William Edward Murphy

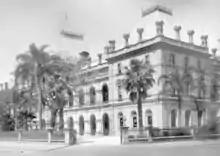
Parliament House Queensland, 1926

William Edward Murphy (1833–1881) was a politician in Queensland, Australia. He was a Member of the Queensland Legislative Assembly, the first representative for the seat of Cook. He held this seat from 1 June 1876 to 5 December 1878.